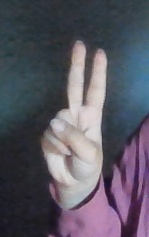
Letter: taa